Dina Meyer

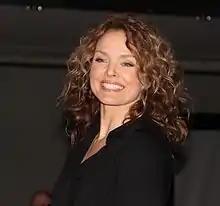
Meyer in 2013

In 2000, Meyer starred in the UPN spy drama series "Secret Agent Man", which was cancelled after one season. From 2002 to 2003, she starred as Barbara Gordon/Oracle/Batgirl in The WB superhero series "Birds of Prey". She reprised this role in 2019, on the CW series "The Flash" during "Crisis on Infinite Earths" crossover. In 2003, she had a recurring role in the Fox comedy-drama "Miss Match", and in 2005 was a regular cast member in the Fox primetime soap opera, "Point Pleasant". Meyer also played the leading roles in the Lifetime television movies "Deception" (2004), "Crimes of Passion" (2005), "His and Her Christmas" (2005), "The Boy Next Door" (2008), and "Web of Desire" (2009).